Smart thermometer

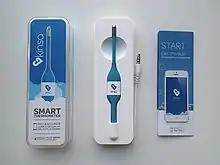

A smart thermometer is a medical thermometer which is able to transmit its readings so that they can be collected, stored and analyzed.